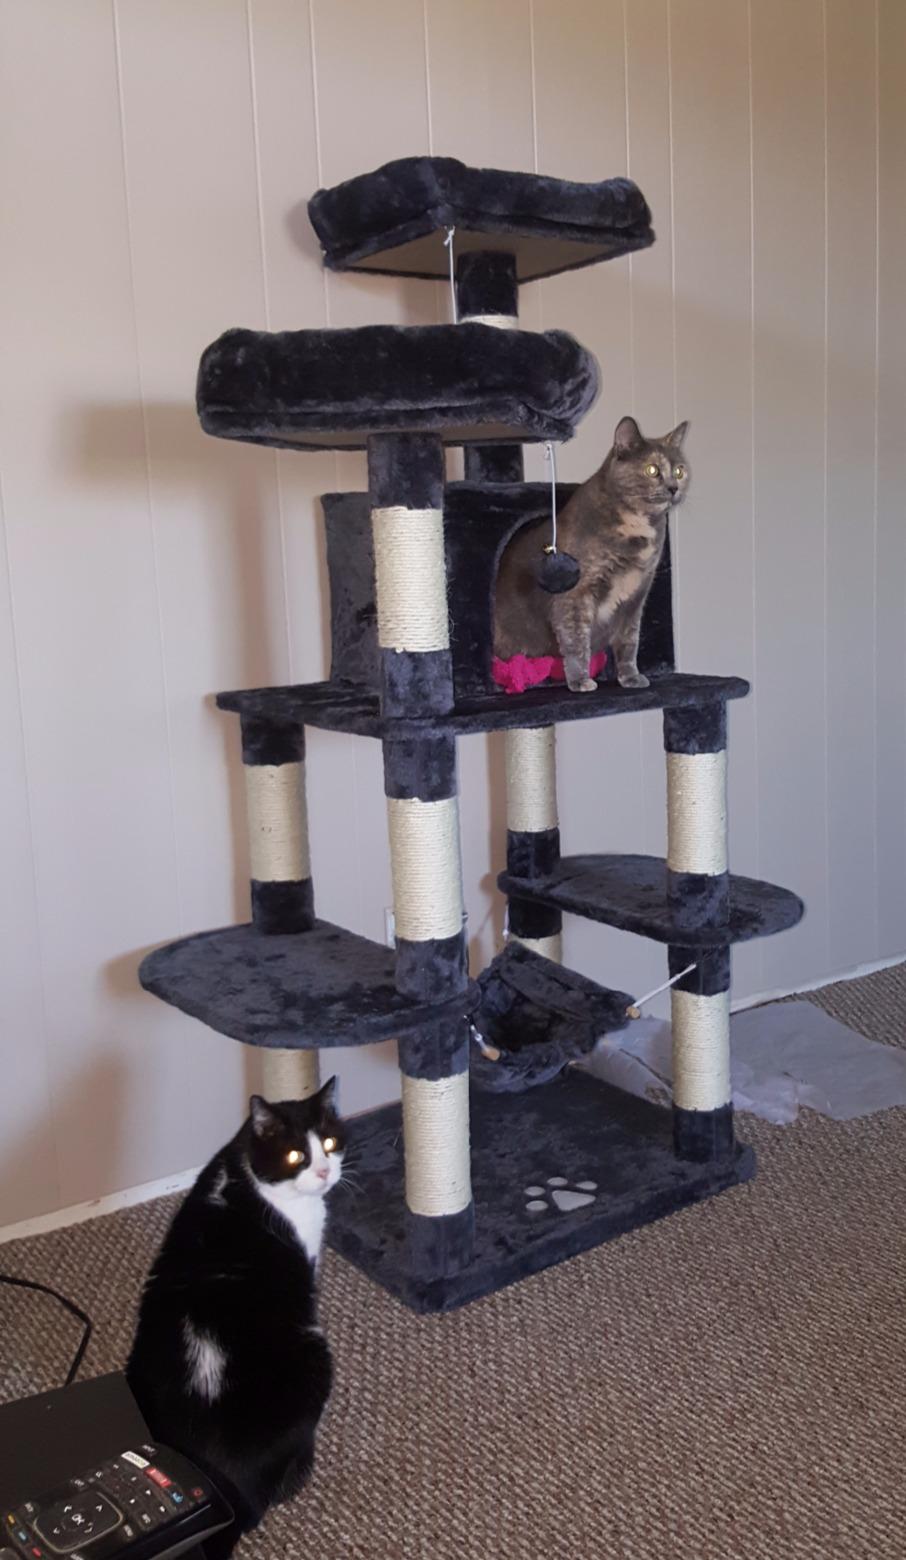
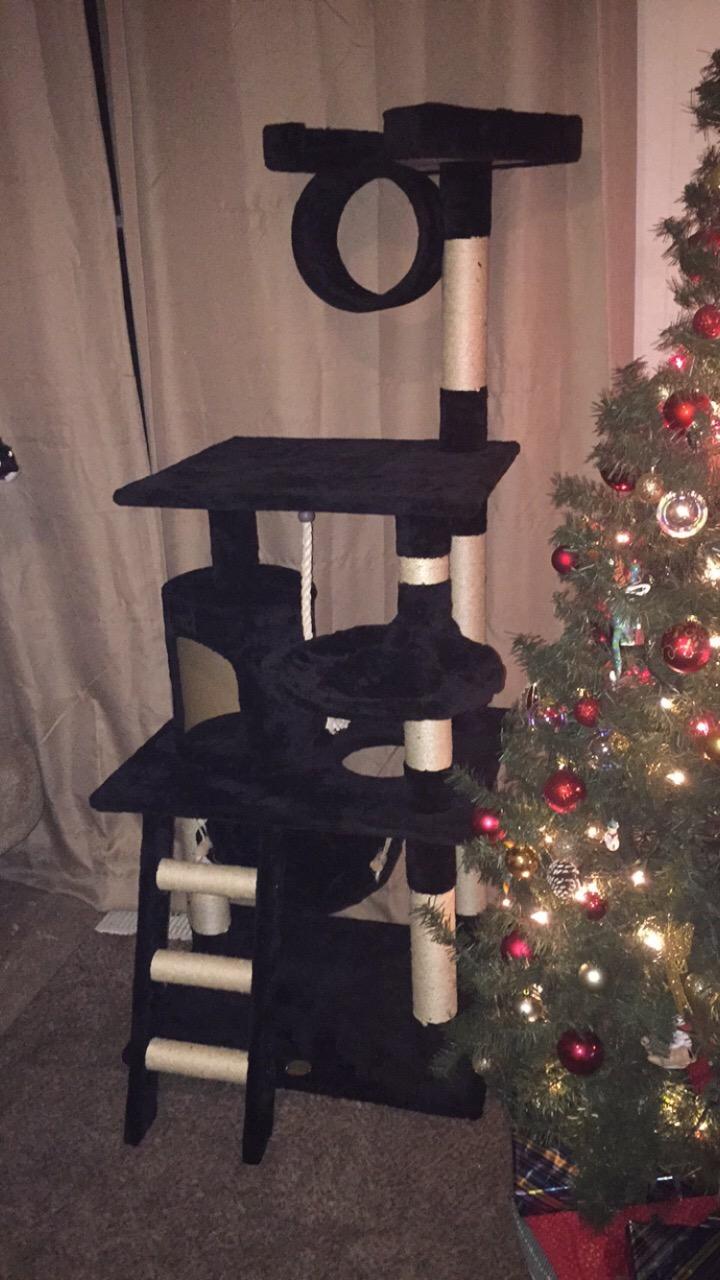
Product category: items_cat tree
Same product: no